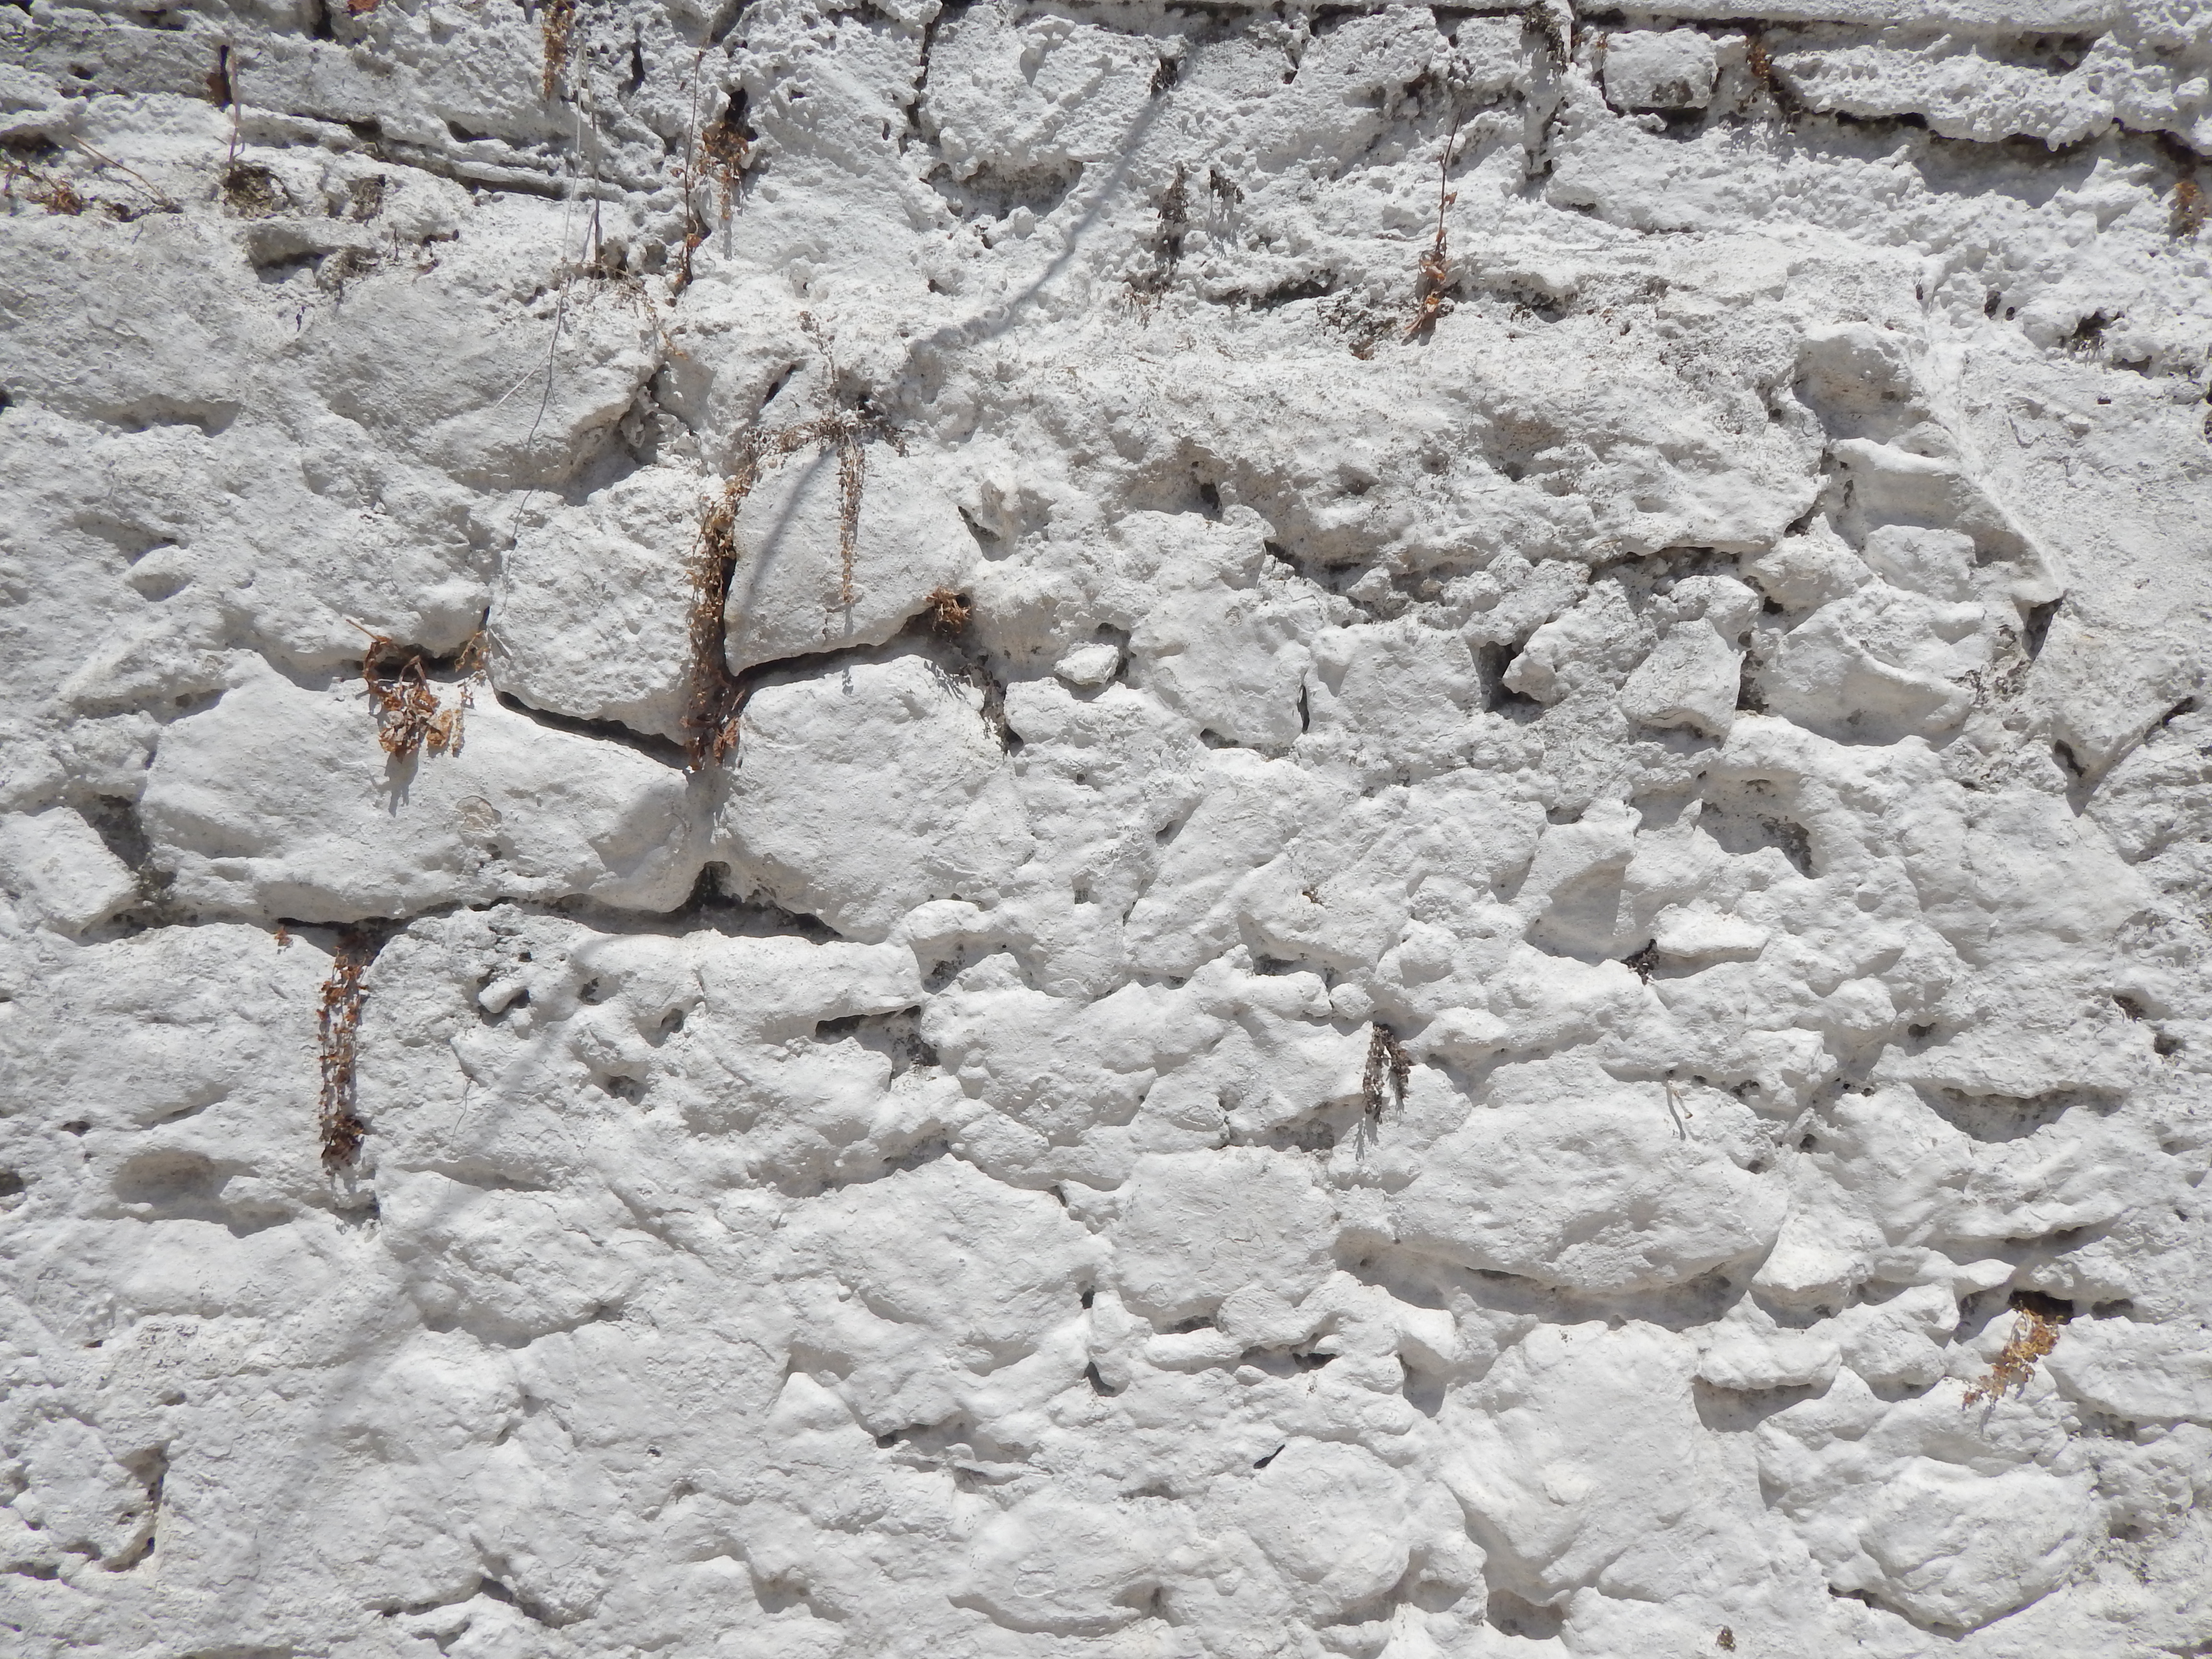
stone, texture, masonry, wall, natural, rock, stones, background, seamless, stacked, pattern, fence, design, old, wallpaper, construction, surface, rough, solid, grunge, concrete, backdrop, architecture, house, garden, geological phenomenon, snow, geology, frost, bedrock, freezing, rubble, winter, ice